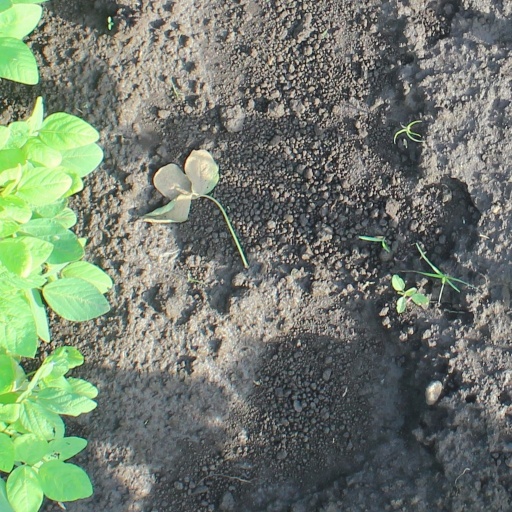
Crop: soybean